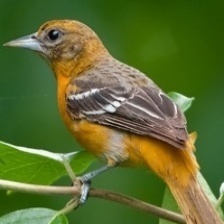
Species: BALTIMORE ORIOLE
Scientific name: ICTERUS GALBULA